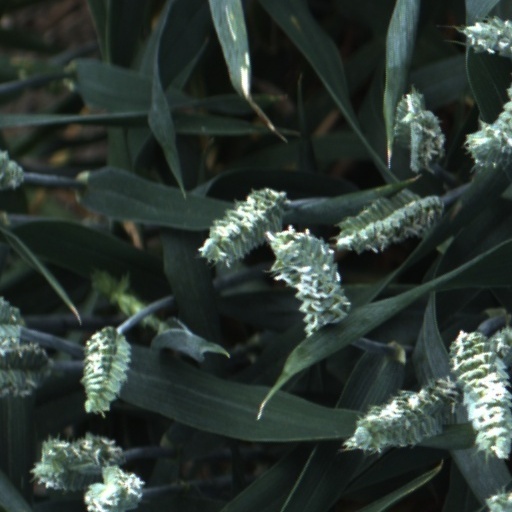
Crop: wheat